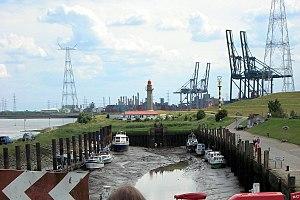
Doel est un village situé dans l’extrême nord-est de la province belge de Flandre-Orientale, dans les marais du Pays de Waes, sur la rive gauche de l’Escaut, large en cet endroit de quelque 1 500 mètres par marée haute, en face de Lillo-Fort. Aujourd’hui intégré dans l’entité de Beveren, Doel était jusqu’en 1977 une commune autonome, d’une superficie de 25,61 km², et d’une population de quelque 1 300 habitants. Outre le village lui-même, l’ancienne commune de Doel comprend les hameaux de Rapenburg, Saftinge et Ouden Doel, et bien sûr, une vaste étendue de marais asséchés.